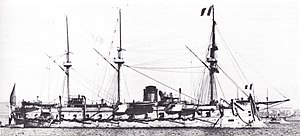
Suffren (skib, 1873)
Suffren fotograferet i 1892.
Suffren fotograferet i 1892.
Det franske panserskib Suffren var det tredje og sidste skib i Océan-klassen. De efterfulgte Provence klassen og var lige som disse bygget af træ. Suffren blev afleveret fra værftet i august 1873, men lå derefter i reserve i tre år. Suffren gjorde tjeneste både i Middelhavet og i den nordlige eskadre, indtil det strøg kommando i 1895. Suffren var det fjerde skib i den franske flåde med dette navn, og var opkaldt efter admiral Pierre André de Suffren.